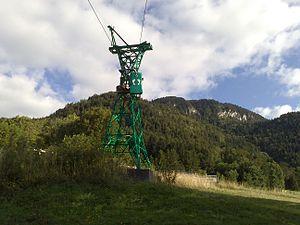
Pylône de l'ancienne télécabine, désormais utilisé par le parcours aventure.
Le Moucherotte est un sommet du département français de l'Isère s'élevant à 1 901 mètres d'altitude dans le massif du Vercors, dans les Alpes. Situé à l'extrémité nord-est du massif, il se termine par les rochers des Trois Pucelles, sur sa crête septentrionale, et domine l'agglomération de Grenoble. Il est composé de calcaires, notamment de l'Urgonien dans sa partie supérieure.